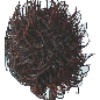
Label: Rambutan 1